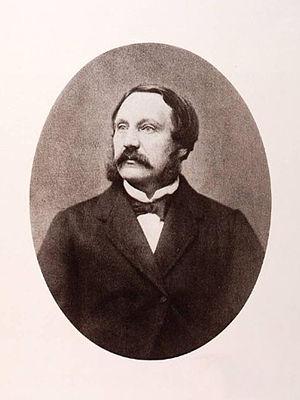
Lucien Dautresme, né le 21 mai 1826 à Elbeuf et mort le 18 février 1892 à Paris 8ᵉ, est un compositeur, entrepreneur et homme politique français.